Battle of Piva Forks

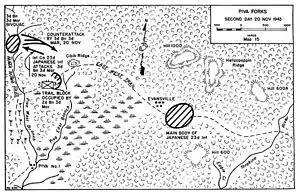
Fighting on the second day, 20 November 1943

On the morning of 20 November, the Japanese counterattacked and attempted to outflank the Marine positions along the Numa–Numa Trail. The attack was driven back, taking up positions and then harassed the Marines with sniper fire and mortar fire. The 3rd Battalion, 3rd Marine Regiment advanced towards the two forks of the Piva River to clear the threat, and two light tanks were disabled during the close fighting along the trail. The 3rd Marine Raiders took up positions to cover the gap between the 129th Infantry Regiment and the 3rd Marine Regiment as the front expanded.